Itō Sachio

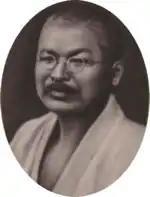
Itō Sachio

was the pen-name of , a Japanese "tanka" poet and novelist active during the Meiji period of Japan.